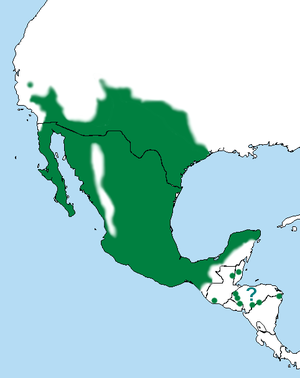
Le Pic arlequin est une espèce d'oiseaux de la famille des Picidae.